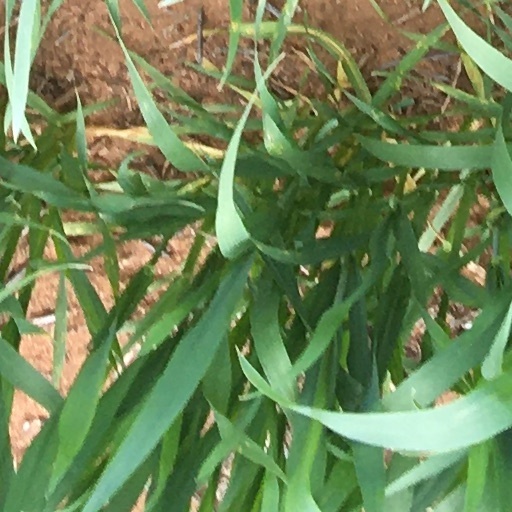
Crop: wheat